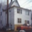
Label: house